Lake Pekulney

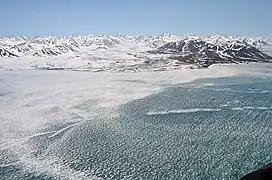

Lake Pekulney is a lake of Anadyr District, Chukotka Autonomous Okrug, Russia. The lake has a basin area of which makes it the second largest lake in the Chukotka Autonomous Okrug after Lake Krasnoye, and the 27th largest in area in Russia.